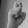
ASL letter: X